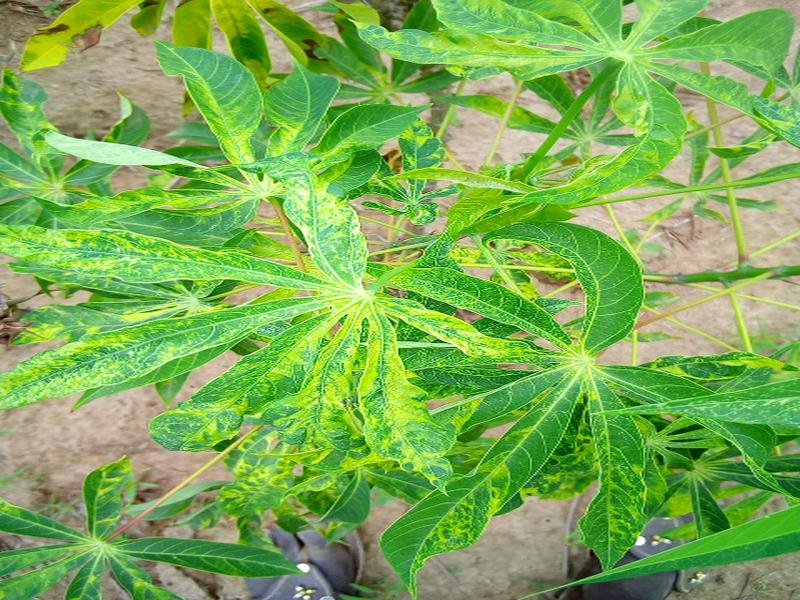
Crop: cassava
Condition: mosaic_disease